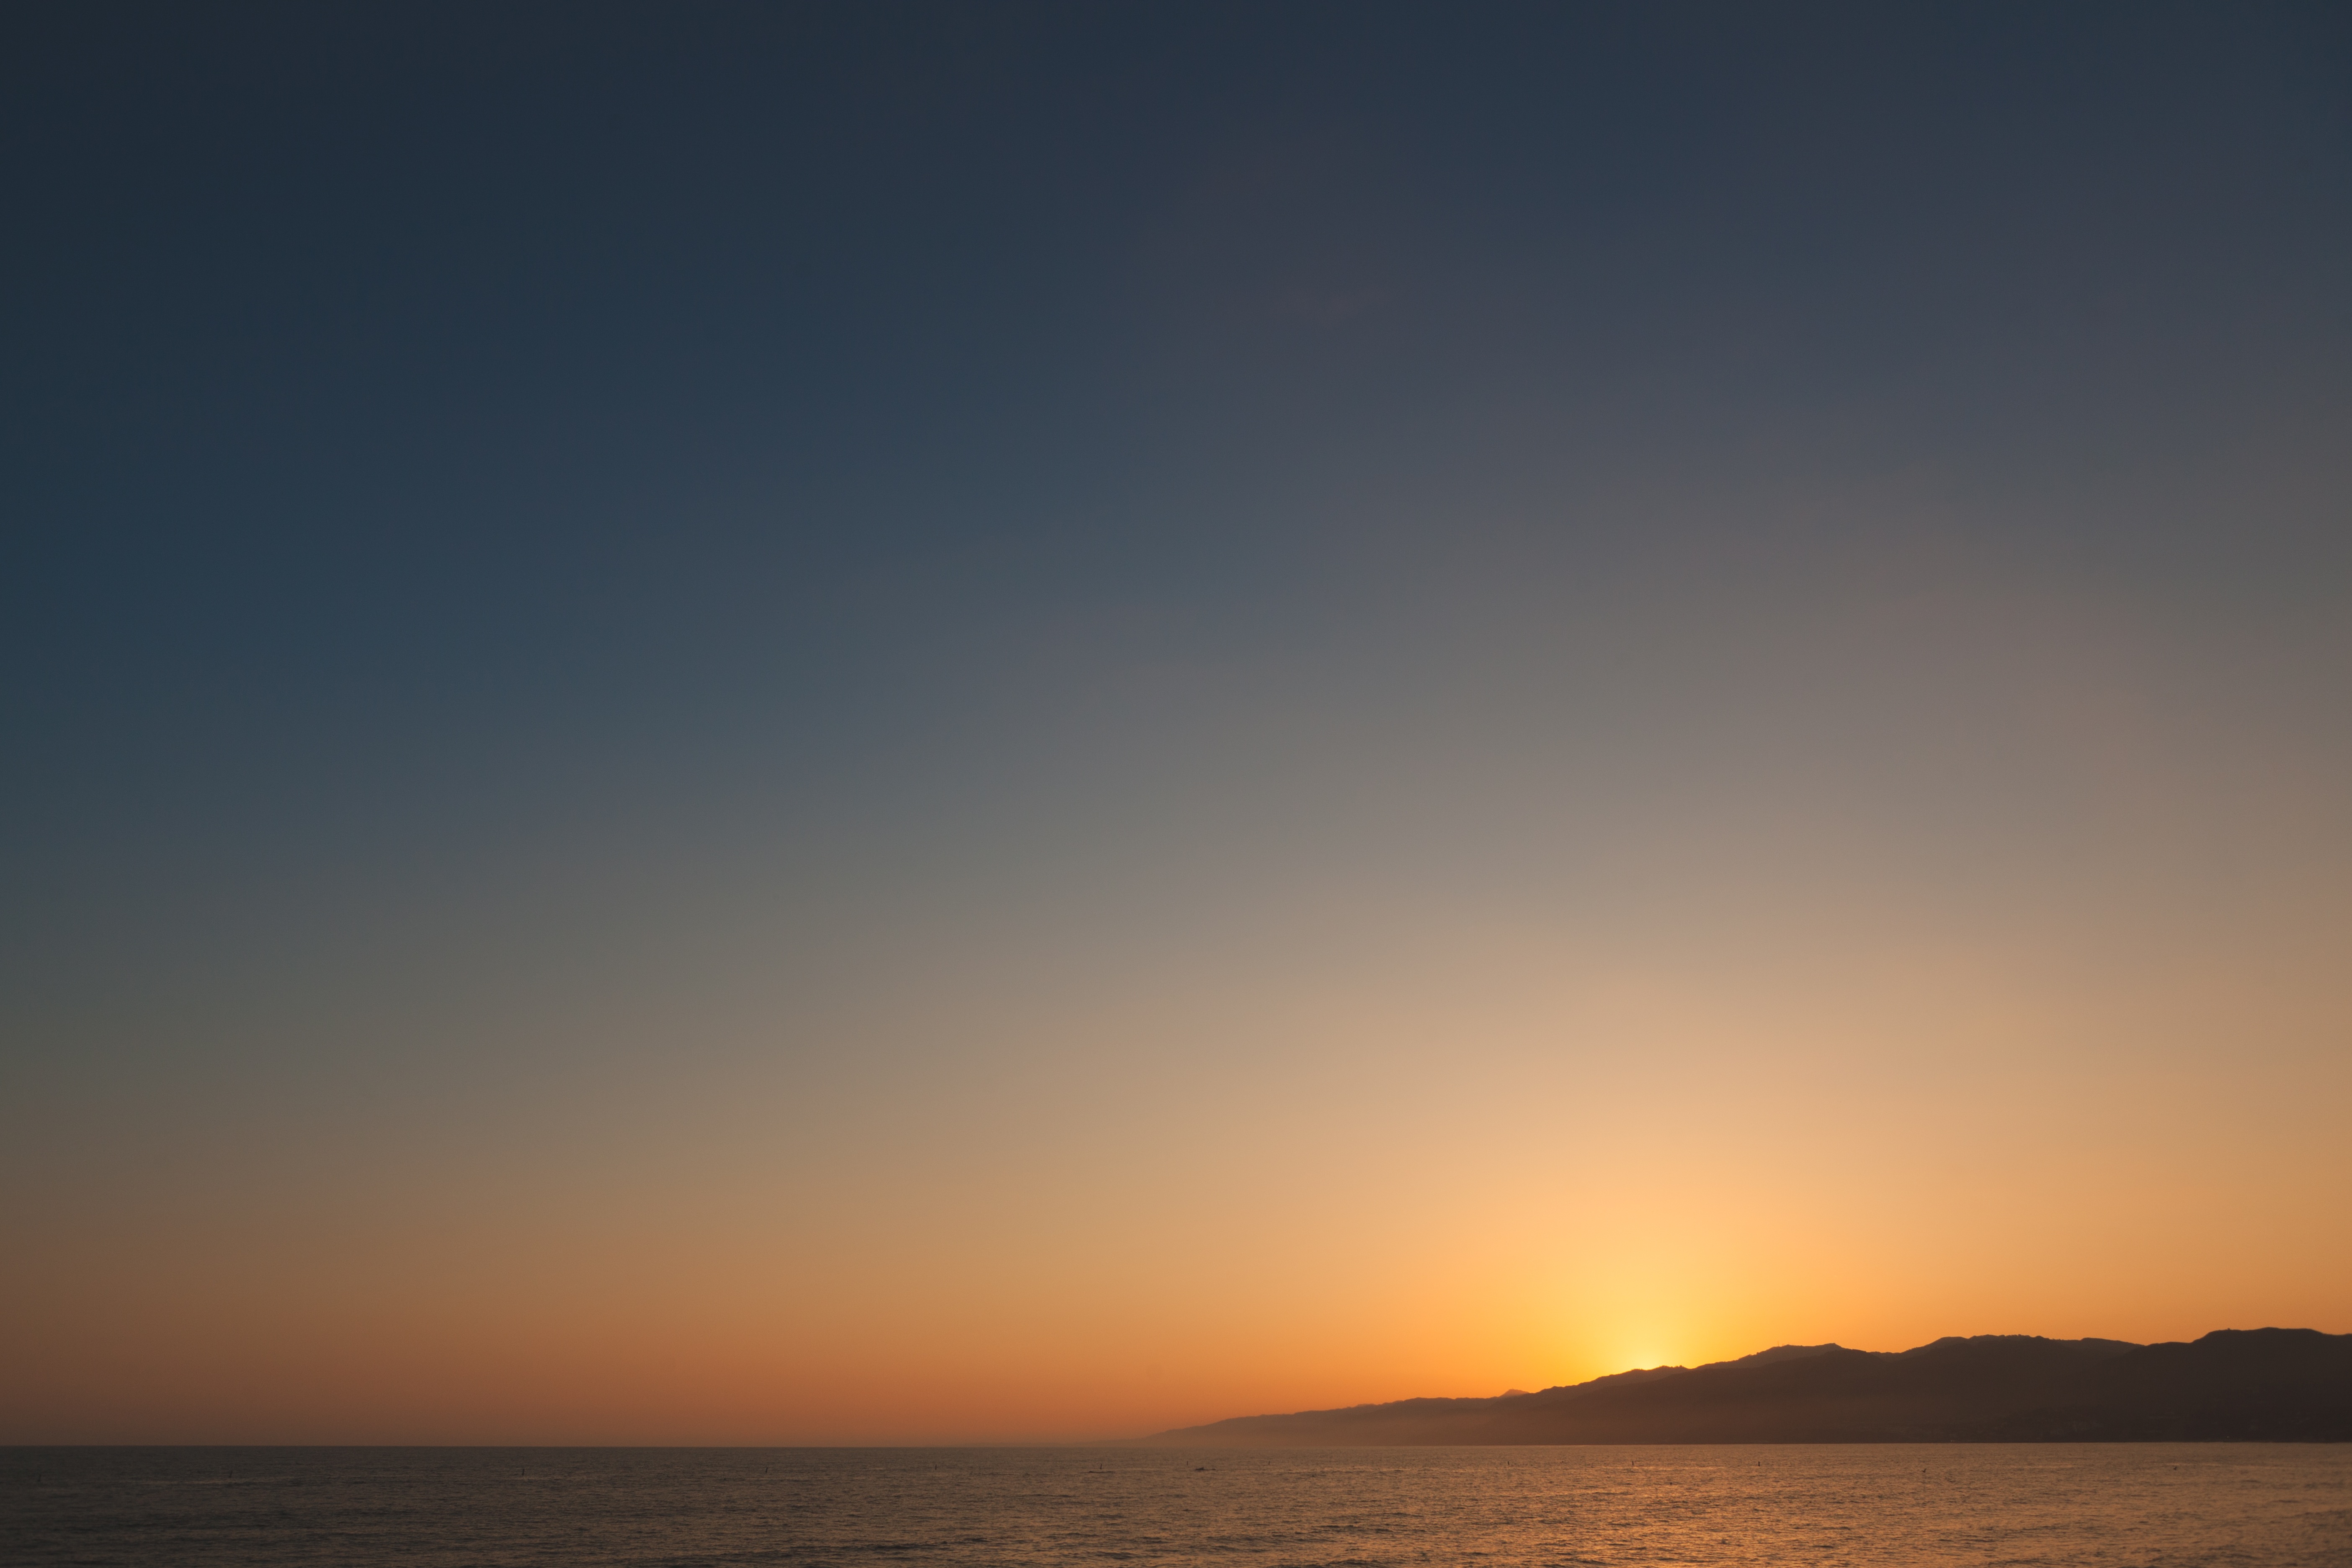
beach, sea, coast, ocean, horizon, sky, sunrise, sunset, sunlight, morning, shore, wave, dawn, summer, dusk, evening, afterglow, santa monica